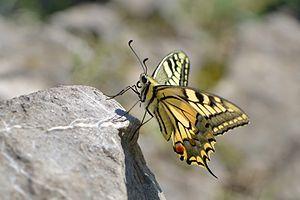
Le Machaon ou Grand porte-queue (Papilio machaon) est un insecte lépidoptère de la famille des Papilionidae, de la sous-famille des Papilioninae et du genre Papilio.